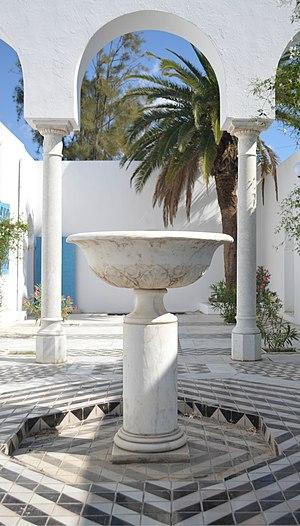
Cour agrémentée de vasques et de miroirs d'eau
Le château de Mégrine est un ancien palais situé à Mégrine en Tunisie. Il abrite désormais une école primaire.